Mutawintji National Park

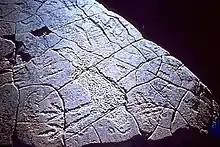
Rock art at Mutawintji National Park. Etched stone emu. 1976

The rugged, mulga-clad Byngnano Range is dissected by colourful gorges, rockpools and creek beds lined with red gums. Scattered among the caves and overhangs are Aboriginal rock art and engravings.